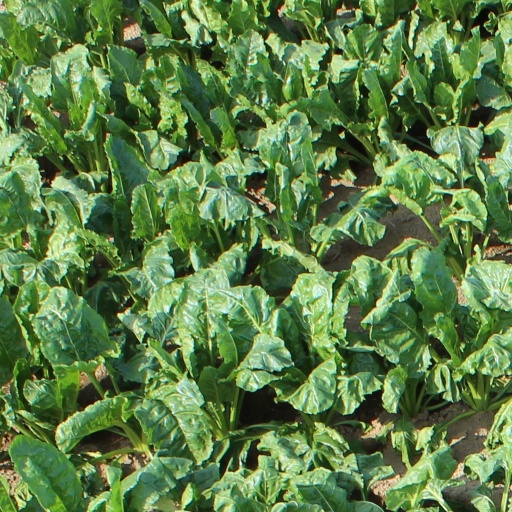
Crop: sugar beet